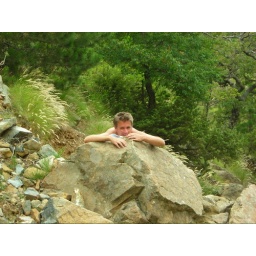
Me on rock - hike to river in Puke